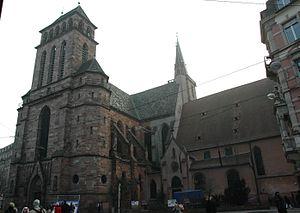
Église Saint-Pierre-le-Vieux de Strasbourg